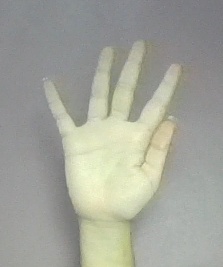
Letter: sheen